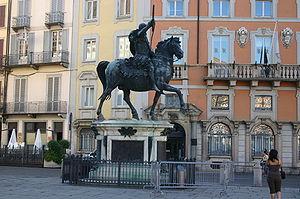
Cet article recense les statues équestres en Italie.